Prehistoric West Africa

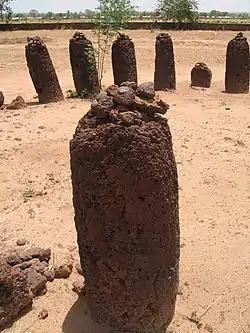
Senegambian megaliths

Desertification of the Green Sahara resulted in the migration of Saharan pastoralists and agropastoralists south of the Sahelian region. Consequently, seasonal interaction likely occurred between Saharan pastoralists and agropastoralists and West African hunter-gatherers, who also practiced basic agriculture via vegetable cultivation. Sites in Ghana (e.g., Ntereso, Kintampo, Daboya) provide an example of group contact in 3500 BP, as evidenced by Punpun microlithic industries that appear in close proximity to Saharan projectile points, beads, stone innovations (e.g., stone arm rings, small stone axes), and livestock. Rather than Saharan pastoralists and agropastoralists replacing West African hunter-gatherers, there apparently was a merger of groups, as at Kintampo, there was evidence of adaptation to the subsistence conditions of the forest-savanna region of West Africa.